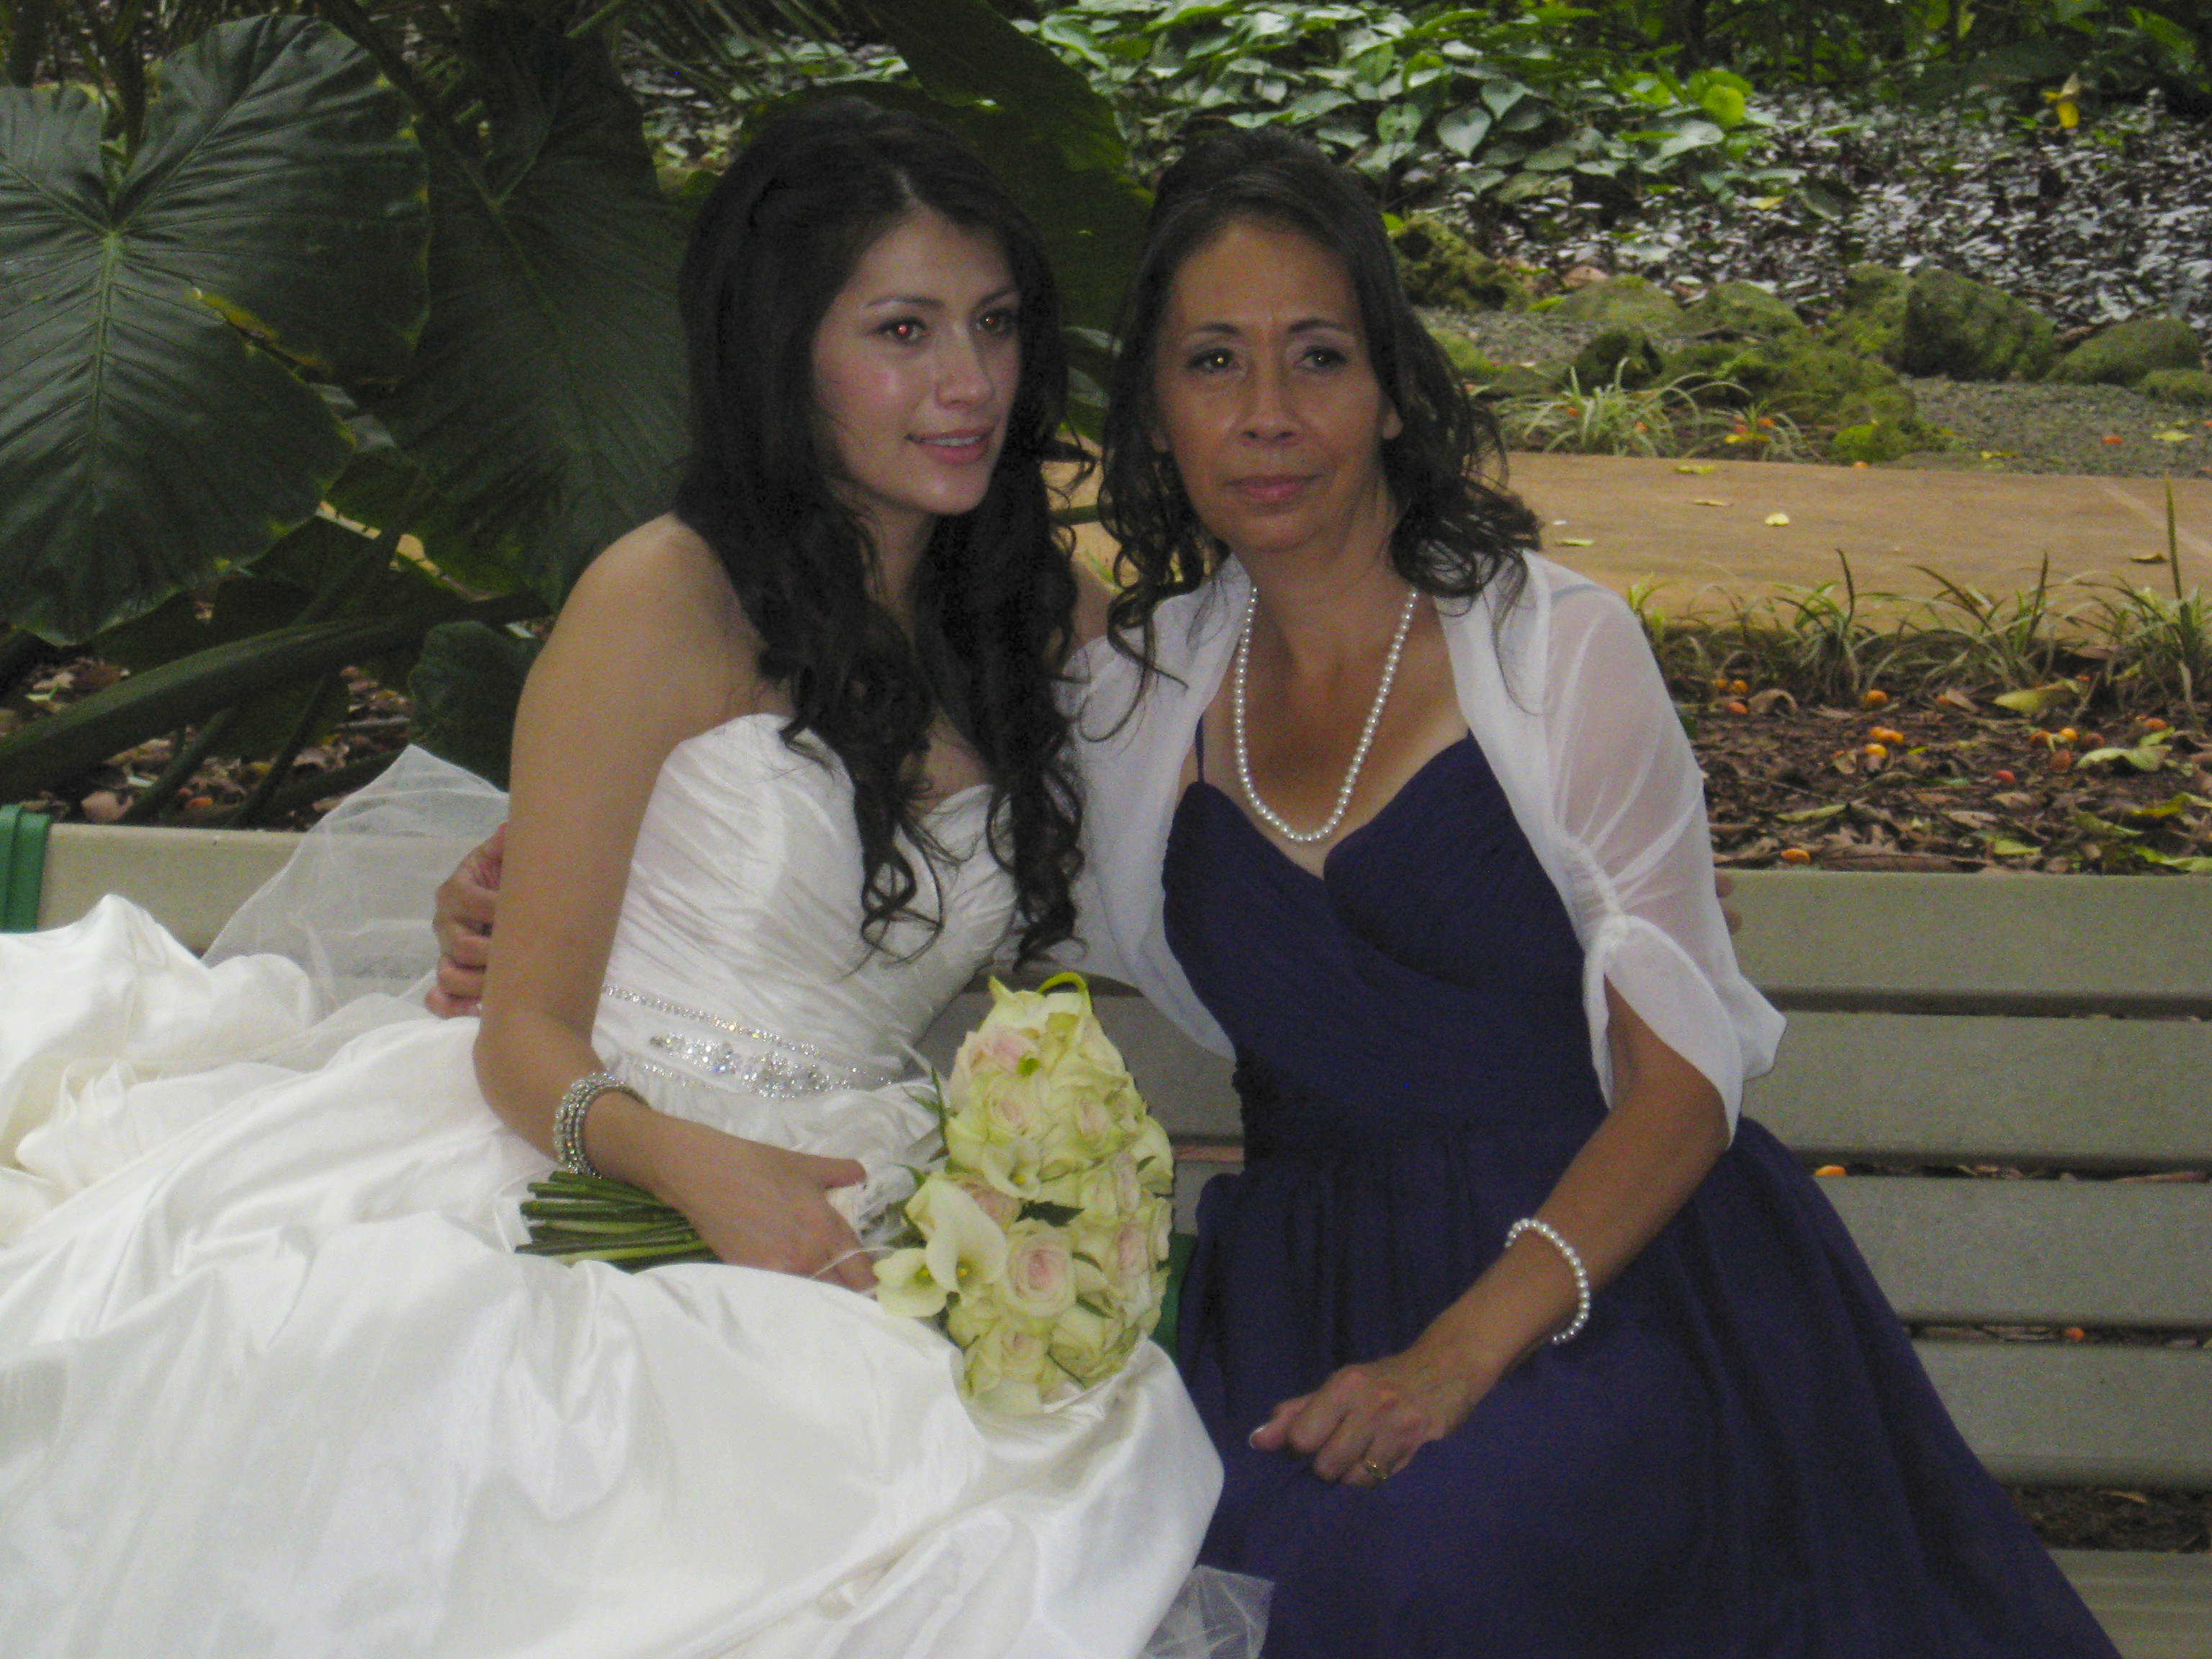
woman, hawaii, wedding, bride, marriage, cake, ceremony, creativecommons, dress, beauty, reception, gown, jehovah, bridesmaid, quinceanera